4-point player

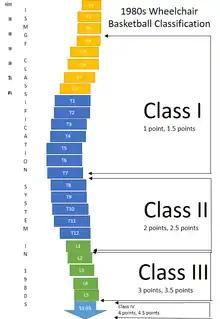
The wheelchair basketball classification system used during the 1980s was mostly functional, but had medical lesion based elements as a guideline. A maximum of 14 points was allowed on the floor at any time.

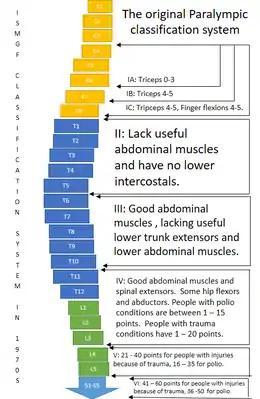
The original ISMGF classification system used at early Paralympic Games.

The original classification system for wheelchair basketball was a 3 class medical one managed by ISMGF. Players in this system were class 3. Following the move to the functional classification system in 1983, class 3 players became class 4 players. The change also allowed amputee players to be part of this class, and they came to be some of the most dominant players in it.